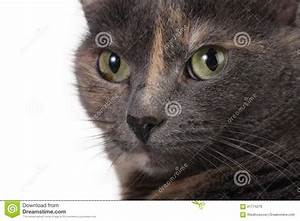
Label: gatto